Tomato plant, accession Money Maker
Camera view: horizontal (90 deg, fisheye); turntable rotation: 330 degrees
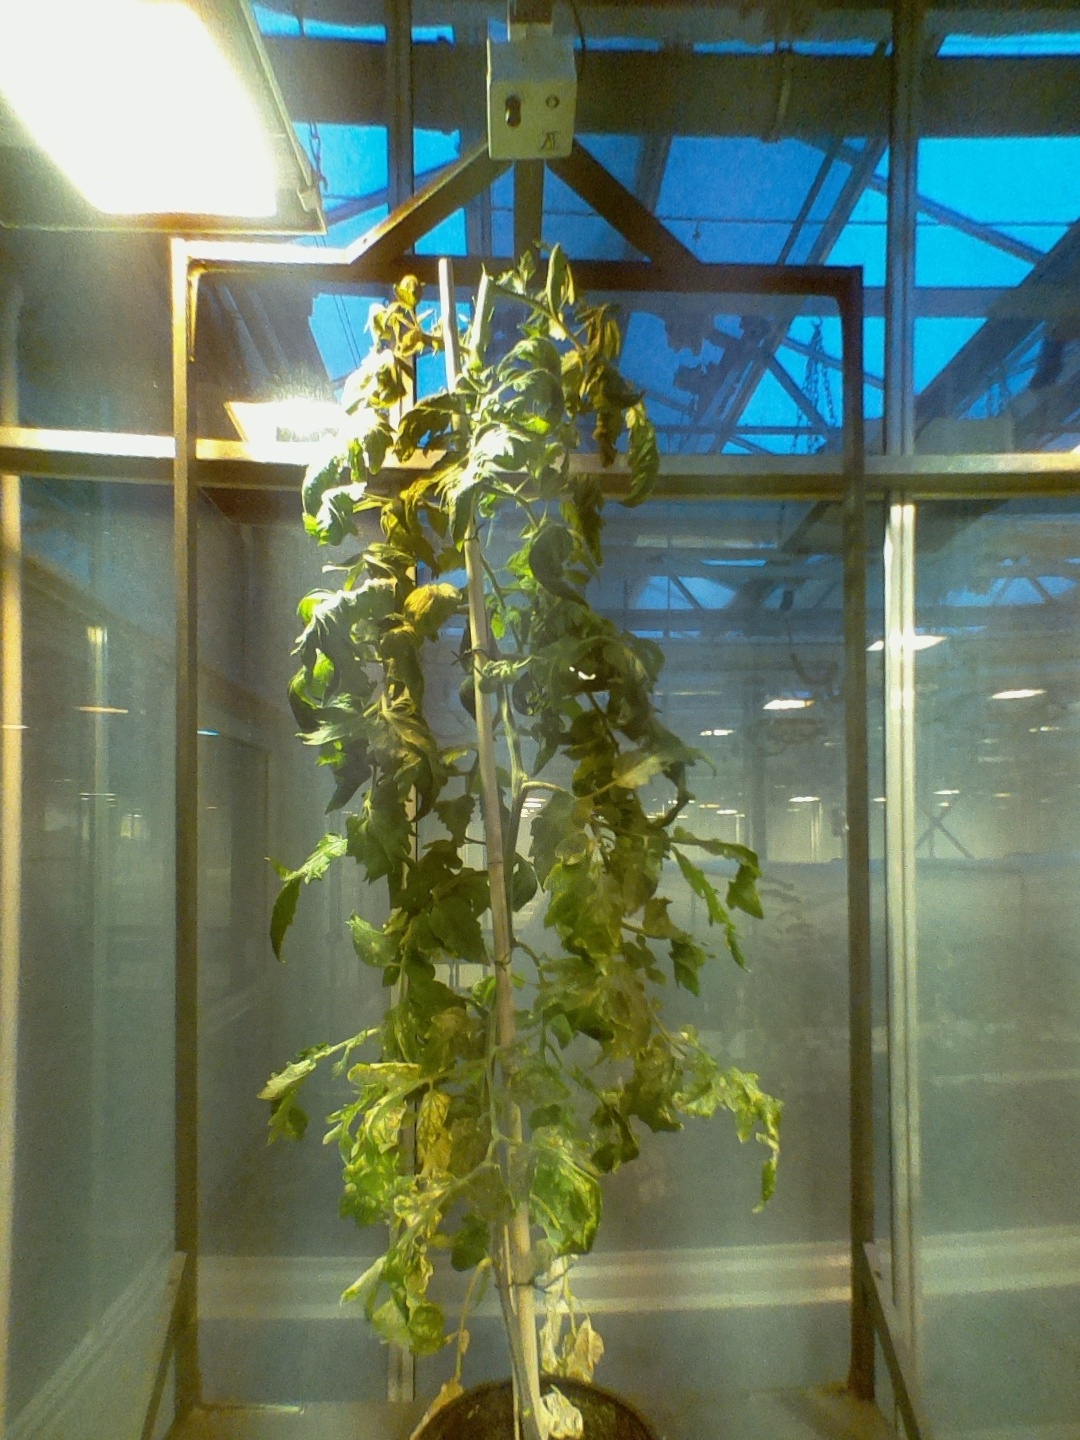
BBCH growth stage 71: 10%-20% of final fruit size